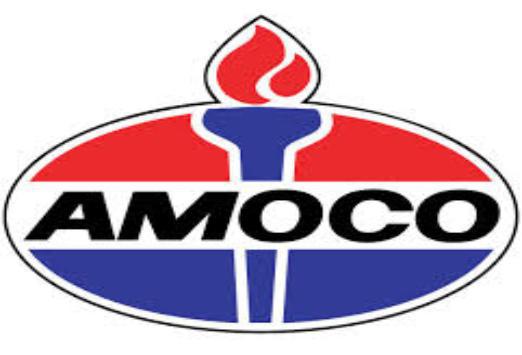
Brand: Amoco
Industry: Others